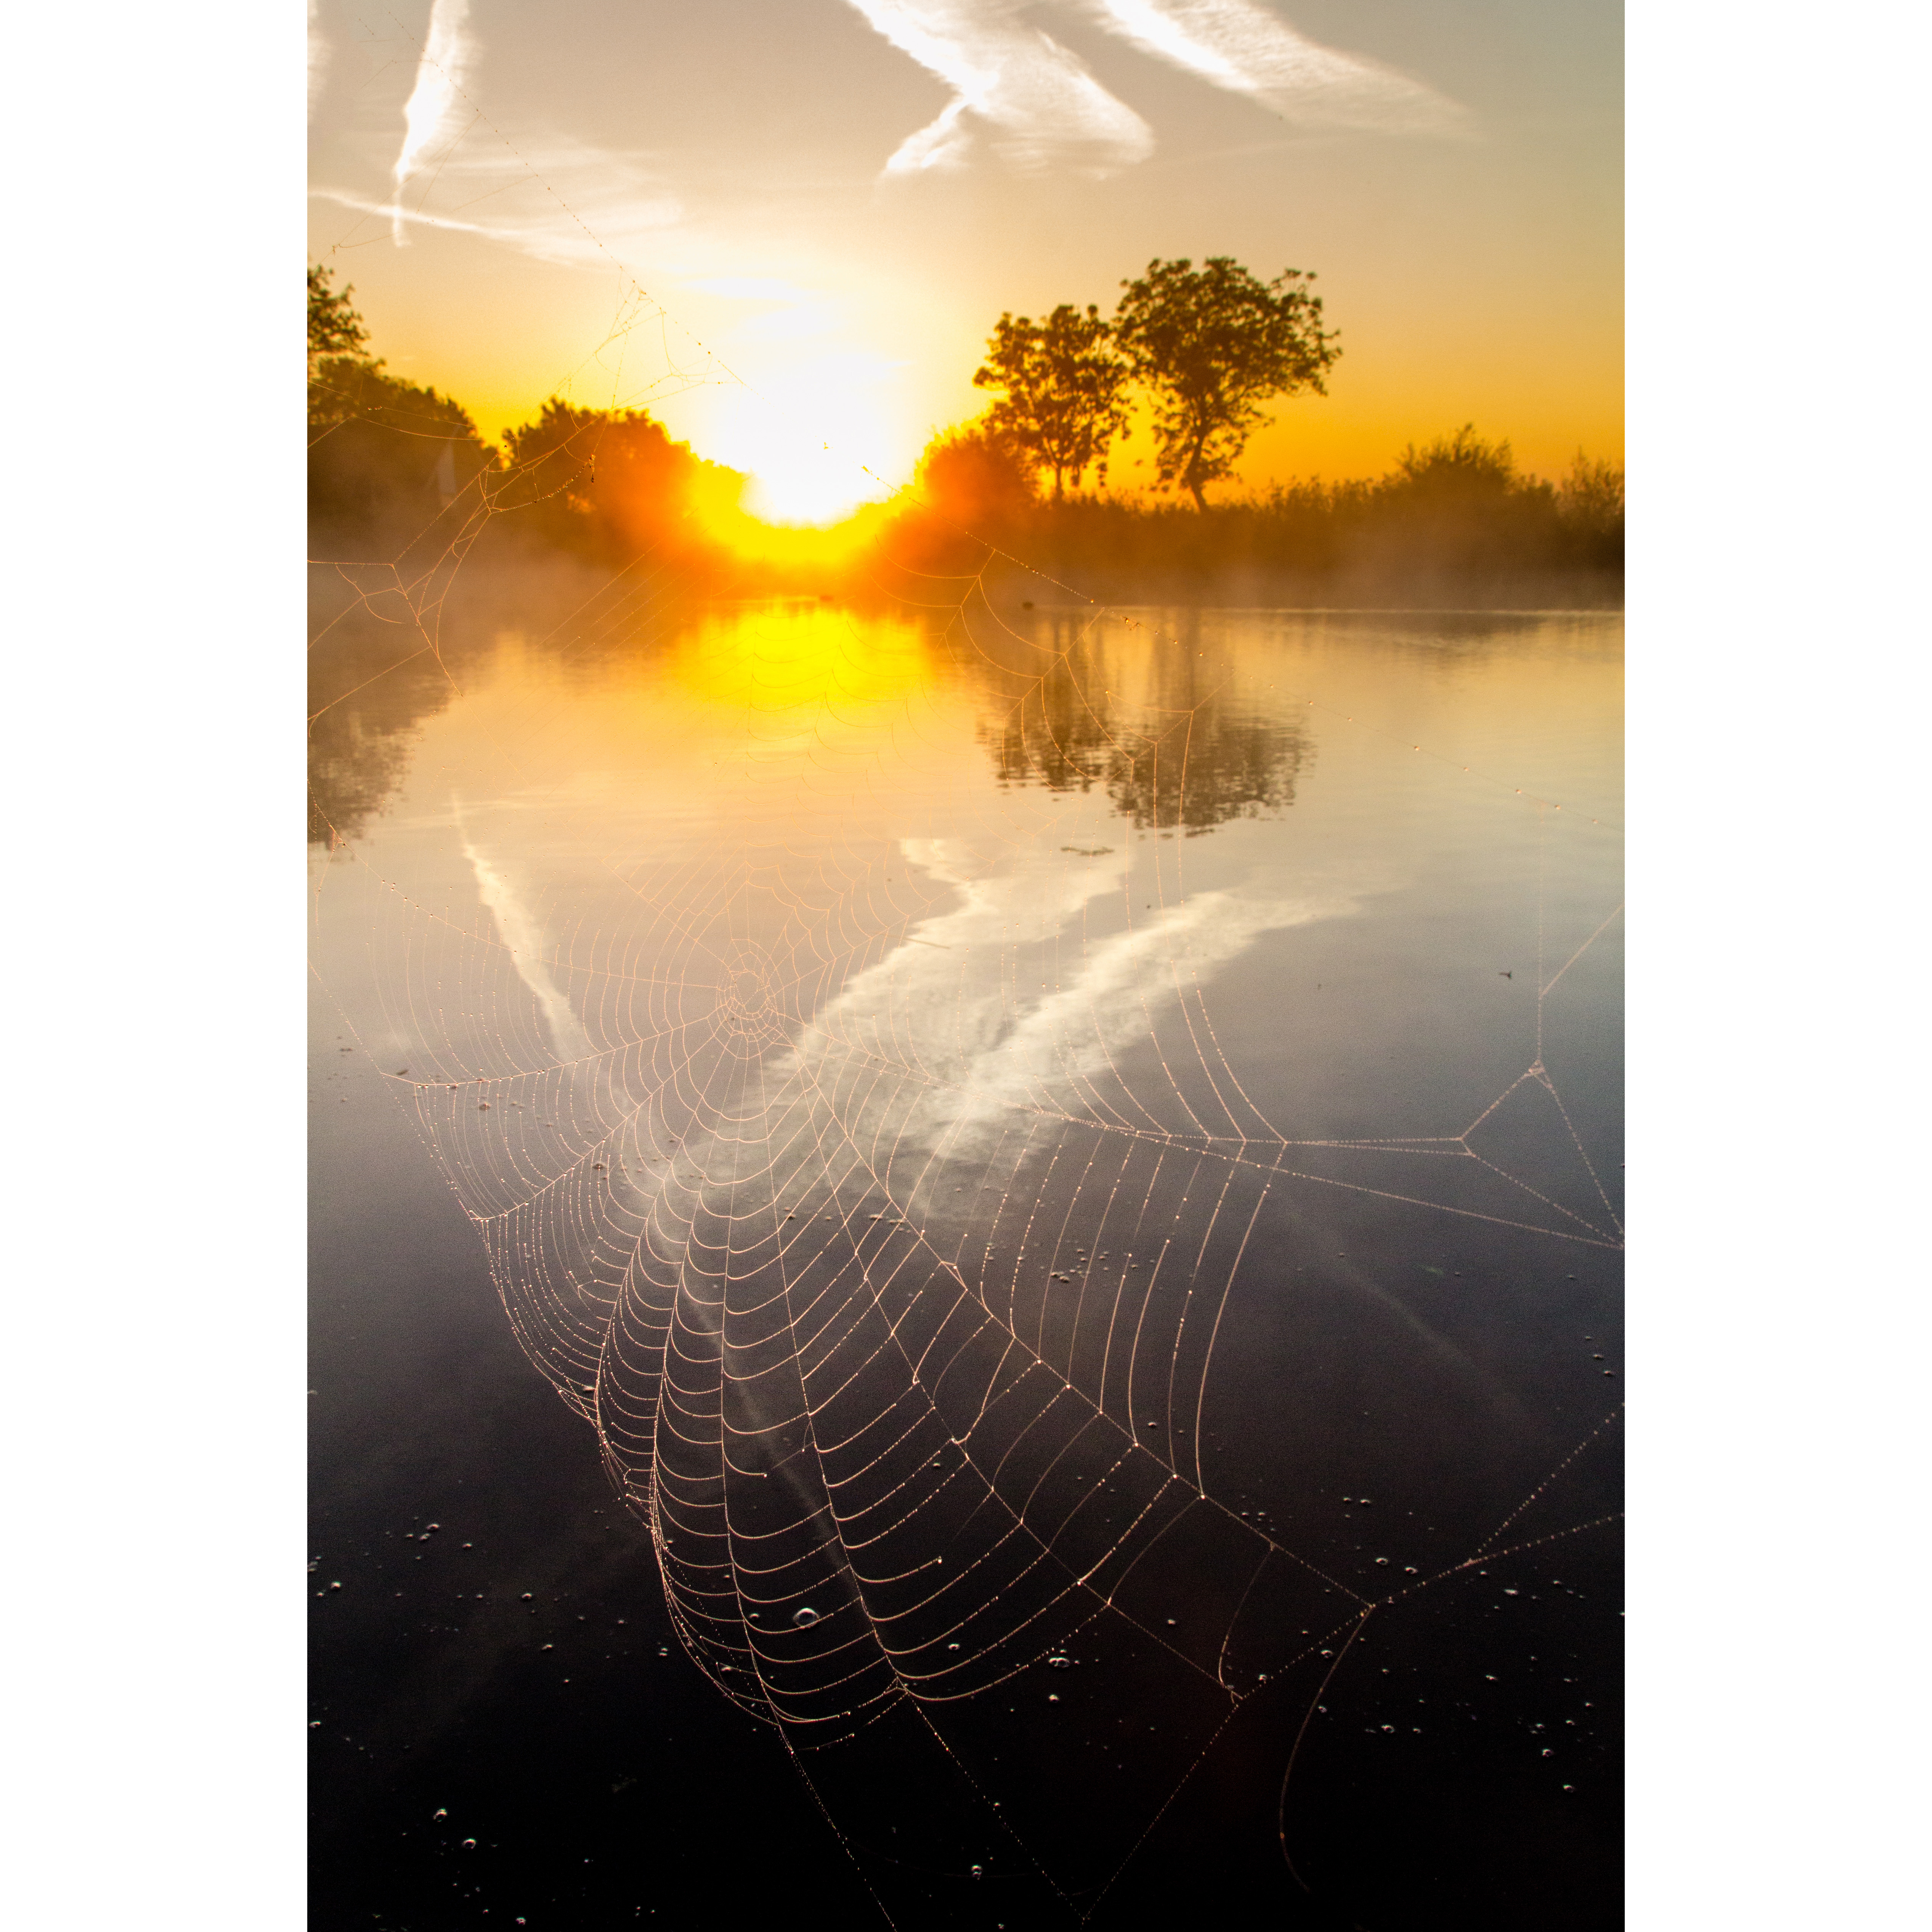
mist, autumn, sky, nature, sun, atmospheric phenomenon, sunrise, morning, sunlight, light, natural landscape, cloud, water, tree, sunset, lens flare, stock photography, photography, landscape, evening, branch, reflection, plant, backlighting, fog